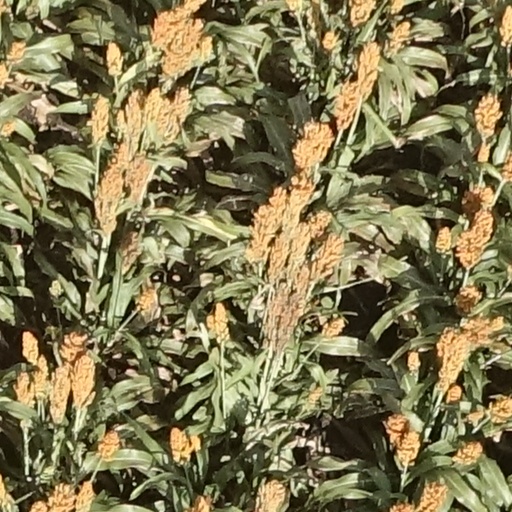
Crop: sorghum